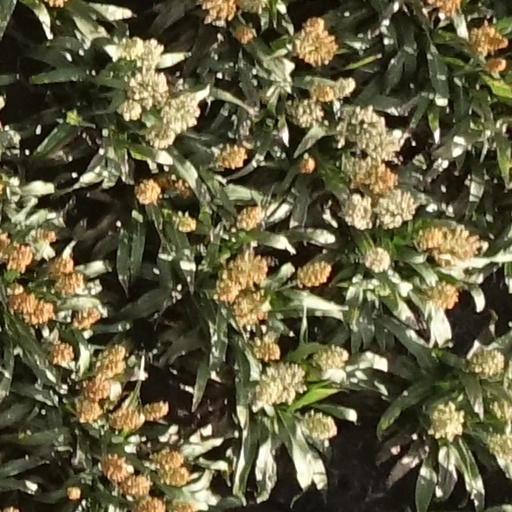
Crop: sorghum